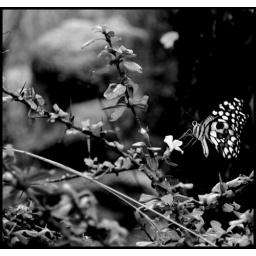
Butterfly in black and white